Baja California wine industry

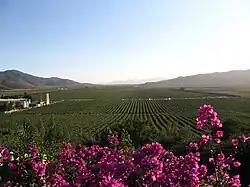
View of vineyards in the Valle de Guadalupe

Most of Mexico lies south of the 30-50 degree latitude range for most wine grapes, but altitude and other factors do allow for production. The Baja California peninsula was originally under the sea until tectonic movement raised it and began the process of breaking down the granite, allowing it to mix with alluvial soil of clay, sand and other minerals to form the soils the vines grow in today. Wine grapes are only grown in a specific part of northern Baja California, where the microclimates produce an environment similar to areas in California. These are four main valleys that extend perpendicular to the Pacific Ocean, allowing for the entrance of sea breezes and fogs to moderate otherwise desert into Mediterranean microclimates. Baja has humid winters, dry warm summers. Like southern California, June fogs slow the ripening of fruit, but harvests still begin in late July.